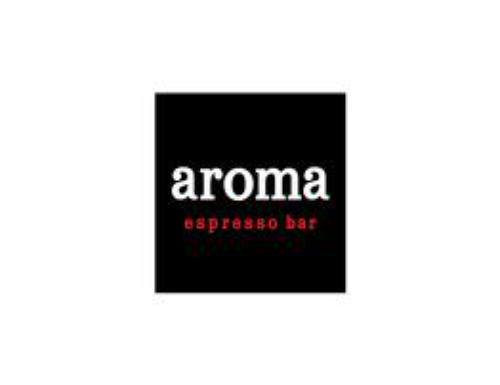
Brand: Aroma Cafe
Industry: Food